List of George Michael live performances

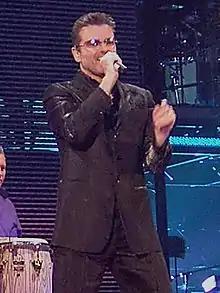
Michael performing during the 25 Live tour in 2006

The following is a list of concert tours and notable live acts undertaken by English singer-songwriter George Michael (1963–2016).